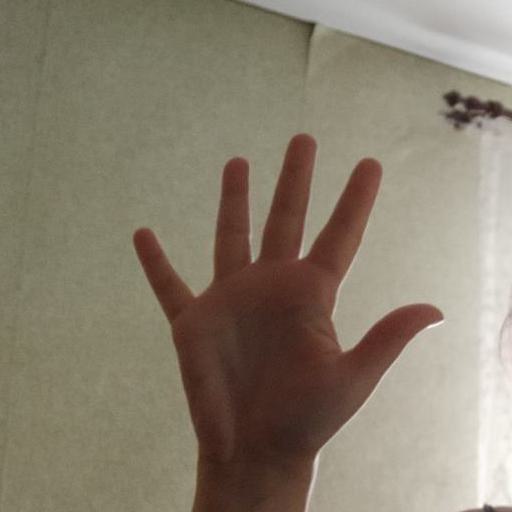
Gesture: palm